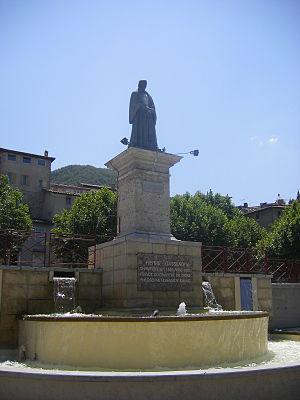
monument de Pierre Gassendi à Digne (Alpes-de-Haute-Provence), culpture de Joseph Marius Ramus